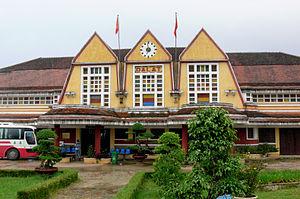
La gare de Dalat est le terminus de la Ligne de Dalat à Thap Cham. Elle se trouve à Đà Lạt dans le sud du Viêt Nam.